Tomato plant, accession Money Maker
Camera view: tilt-top (135 deg); turntable rotation: 300 degrees
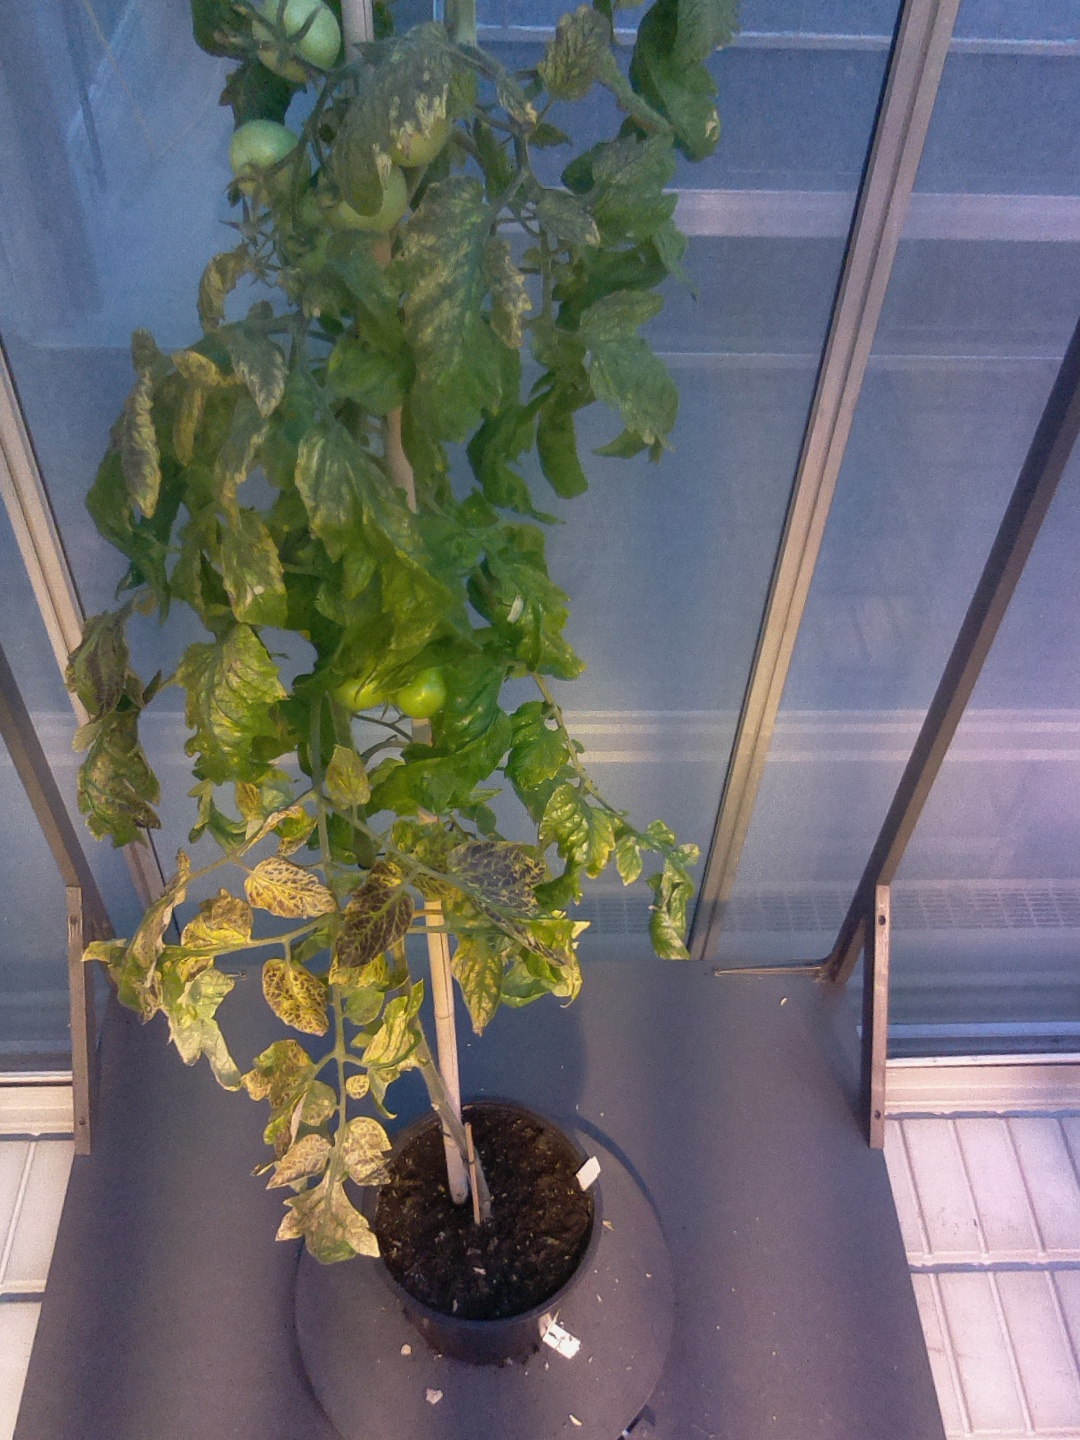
BBCH growth stage 79: 90% -100% of final fruit size